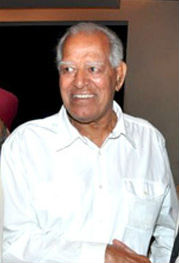
ทารา สิงห์

ทารา สิงห์ () เกิดเมื่อ 19 พฤศจิกายน พ.ศ. 2471 เป็นนักแสดงชื่อดังของบอลลีวู้ด ผลงานที่โดดเด่น คือ ศึกสวรรค์มหัศจรรย์ทะลุฟ้า มหากาพย์รามกียรติ์ ภาค 1 มหากาพย์รามเกียรติ์ ภาค 2 ศึกเทวดา กัล โฮ นา โฮ โอ้รักสุดชีวิต นอกจากนี้ ทารา สิงห์ ก็ยังเคยเป็นนักมวยปล้ำชื่อดังของอินเดีย ก่อนที่จะเข้าวงการแสดงในปี พ.ศ. 2547 ทารา สิงห์ ได้รับเลือกเป็น ส.ส. เมืองมุมไบ ร่วมกับธรรมเมนทร
==ผลงานภาพยนตร์==
===นักแสดง===
| class="wikitable sortable"
|-
! Year !! Title !! Role !! Notes
|-
| 1952 || "Sangdil (1952 film)|Sangdil" || ||
|-
| 1954 || "Pehli Jhalak" || Wrestler Dara Singh ||
|-
| 1962 || "King Kong" || Jingu / King Kong ||
|-
| 1963 || "Faulad" || Faulad Singh ||
|-
| 1963 || "Rustom-E-Baghdad" || Dara/Rustom-E-Baghdad ||
|-
| 1963 || "Awara Abdulla" || Abdulla ||
|-
| 1964 || "Samson" || Samson ||
|-1964 ll "Aaya Toofan" ll Deepu ll
| 1964 || "Jagga" || Jagga Daku ||
|-
| 1964 || "Aandhi Aur Toofan" || ||
|-
| 1964 || "Darasingh: Ironman" || Dara Singh ||
|-
| 1965 || "Rustom-E-Hind" || ||
|-
| 1965 || "Boxer" || ||
|-
| 1965 || "Sher Dil" || ||
|-
| 1965 || "Raaka" || ||
|-
| 1965 || "Sikandar-E-Azam" || Alexander ||
|-
| 1965 || "Lootera" || ||
|-
| 1966 || "Naujawan" || ||
|-
| 1966 || "Veer Bajrang" || ||
|-
| 1966 || "Dada" || ||
|-
| 1966 || "Daku Mangal Singh" || Daku Mangal Singh/ Kumar ||
|-
| 1966 || "Jawan Mard" || ||
|-
| 1967 || "Do Dushman" || ||
|-
| 1967 || "Watan Se Door" || ||
|-
| 1967 || "Nasihat" || ||
|-
| 1968 || "Thief of Baghdad" || ||
|-
| 1968 || "Jung Aur Aman" || ||
|-
| 1968 || "Balram Shri Krishna" || Balram ||
|-
| 1969 || "Faulad ki Aulad" ||
|-
| 1969 || "Toofan" || Badal ||
|-
| 1970 || "Choron Ka Chor" || Ashok ||
|-
| 1970 || "Ilzaam" || Raju/Kishan ||
|-
| 1970 || "Mera Naam Joker" || Sher Singh ||
|-
| 1970 || "Nanak Dukhiya Sab Sansar" || Kartar Singh || Punjabi film
|-
| 1971 || "Kabhi Dhoop Kabhi Chhaon" || ||
|-
| 1971 || "Ramu Ustad" || Ramu ||
|-
| 1971 || "Tulsi Vivah (film)|Tulsi Vivah" || Bhagwan Shiv ||
|-
| 1971 || "Anand (1971 film)|Anand" || Pahalwan || Guest appearance
|-
| 1972 || "Aankhon Aankhon Mein" || Pahelwan ||
|-
| 1972 || "Hari Darshan" || Bhagwan Shiv ||
|-
| 1972 || "Lalkaar" || ||
|-
| 1972 || "Mele Mitran De" || || Punjabi language|Punjabi film
|-
| 1972 || "Sultana Daku" || ||
|-
| 1975 || "Warrant" || Pyaara Singh ||
|-
| 1973 || "Hum Sab Chor Hain (1973 film)|Hum Sab Chor Hain" || ||
|-
| 1973 || "Mera Desh Mera Dharam" || ||
|-
| 1974 || "Kuwara Baap" || ||
|-
| 1974 || "Bhagat Dhanna Jatt" || Dhanna Jatt ||
|-
| 1974 || "Dukh Bhanjan Tera Naam" || Daku Daulay Khan ||
|-
| 1974 || "Har Har Mahadev" || Bhagwan Shiv ||
|-
| 1974 || "Kisan Aur Bhagwan" || Dhanna ||
|-
| 1974 || "Zehreela Insaan" || ||
|-
| 1975 || "Dharam Karam" || Ustaad ji ||
|-
| 1975 || "Dharmatma" || Pahelwan ||
|-
| 1976 || "Bajrangbali (film)|Bajrangbali" || Hanuman ||
|-
| 1976 || "Lambhardarni" || Lambardar/Dharma || Punjabi film
|-
| 1976 || "Raakhi Aur Rifle" || Ganga Singh ||
|-
| 1976 || "Sawa Lakh Se Ek Ladaun" || Kartar Singh || Punjabi film
|-
| 1976 || "Apna Khoon Apna Dushman" || ||
|-
| 1977 || "Jai Bolo Chakradhari" || ||
|-
| 1977 || "Ram Bharose" || Sardar Vikram Singh ||
|-
| 1978 || "Bhakti Mein Shakti" || Dyanu Bhakt ||
|-
| 1978 || "Dhyanu Bhagat" || Dhyanu Bhagat || Punjabi film
|-
| 1978 || "Nalayak" || Pahelwan ||
|-
| 1978 || "Sone Ka Dil Lohe Ke Haath"|| Nihalchand ||
|-
| 1978 || "Giddha" || Bhalwaan Dulla ji ||
|-
| 1979 || "Chambal Ki Raani" || ||
|-
| 1981 || "Guru Suleman Chela Pahelwan" || ||
|-
| 1981 || "Khel Muqaddar Ka" || ||
|-
| 1982 || "Main Intequam Loonga" || Ajay Kumar ||
|-
| 1982 || "Rustom" || Rustom Mangal Singh ||
|-
| 1983 || "Babul Da Vehra" || || Punjabi film
|-
| 1983 || "Unkhili Muttiar" || Mechanic || Punjabi film
|-
| 1984 || "Aan Aur Shaan" || ||
|-
| 1985 || "Mutharamkunnu P.O." || Himself || Malayalam language|Malayalam film
|-
| 1985 || "Mard (1985 film)|Mard" || Raja Azaad Singh ||
|-
| 1986 || "Karma (1986 film)|Karma" || Dharma ||
|-
| 1986 || "Bulekha" || ||
|-
| 1986 || "Krishna-Krishna" || Bhagwan Shri Balram ||
|-
| 1986 || "Ramayan (TV series)|Ramayan" || Hanuman || TV Series
|-
| 1986 || "Sajna Sath Nibhana" || Joseph ||
|-
| 1986 || "Maaveeran" || || Tamil film adaptation of Mard.
|-
| 1988 || "Maula Jatt" || Maula Jatt & Dharma ||
|-
| 1988 || "Paanch Fauladi" || Ustadji (Fauladi #1) ||
|-
| 1988 || "Mahaveera" || Delar Singh ||
|-
| 1988 || "Mahabharat (1988 TV series)|Mahabharat" || Hanuman || TV Series
|-
| 1989 || "Shehzaade" || Jailor ||
|-
| 1989 || "Elaan-E-Jung" || Bheema ||
|-
| 1989 || "Gharana" || Vijay Singh Pahelwan ||
|-
| 1990 || "Tera Mera Pyar" || Preet's dad ||
|-
| 1990 || "Naaka Bandi" || Dharam Singh ||
|-
| 1990 || "Pratigya" || Daku Delavar Singh ||
|-
| 1990 || "Sheran De Putt Sher" || Subedaar ||
|-
| 1991 || "Dharam Sankat" || Dara (the dacoit) ||
|-
| 1991 || "Ajooba" || Maharaja Karan Singh ||
|-
| 1991 || "Maut Ki Sazaa" || Pyara Singh ||
|-
| 1992 || "Prem Deewane" || Loha Singh ||
|-
| 1993 || "Bechain" || ||
|-
| 1993 || "Anmol" || Dara Shamsher, Zafar's father ||
|-
| 1994 || "Karan" || ||
|-
| 1995 || "Ram Shastra" || Police Commissioner ||
|-
| 1997 || "Lav Kush" || Hanuman ||
|-
| 1997 || "Main Maa Punjab Dee" || || Punjabi film
|-
| 1998 || "Guru Gobind Singh" || ||
|-
| 1998 || "Auto Driver" || || Telugu film
|-
| 1998 || "Qahar" || || Guest appearance
|-
| 1999 || "Dillagi (1999 film)|Dillagi" ||Veer Singh ||
|-
| 1999 || "Zulmi" || Baba Thakur ||
|-
| 1999 ||"Door Nahin Nankana" || Bhakhtawar Singh ||
|-
| 1999 || "Hudd Kar Di" || Devender Singh Dhanwa/Papaji || TV Series ||
|-
| 2000 || "Dulhan Hum Le Jayenge" || Sapna's grandfather || Guest appearance
|-
| 2001 || "Farz (2001 film)|Farz" || Tayaji ||
|-
| 2002 || "Shararat (2002 film)|Shararat" || Mr. Gujral ||
|-
| 2003 || "Kal Ho Naa Ho" || Chaddha uncle ||
|-
| 2003 || "Border Hindustan Ka" || Jamail Singh ||
|-
| 2004 || "Family Business" || || TV series
|-
| 2006 || "Kyaa Hoga Nimmo Kaa" || Amardeep Sehgal (Dadaji) || TV series
|-
| 2006 || "Dil Apna Punjabi" || Hardam Singh ||
|-
| 2007 || "Jab We Met" || Geet's grandfather ||
|-
|-
| 2012 || "Ata Pata Lapata" ||Guest Appearance ||
|-
|
===As director===
===ผู้ผลิตภาพยนตร์===
==แชมป์และรางวัล==
*World Wide Wrestling Association
**WWWA World Heavyweight Championship
*Maple Leaf Wrestling
**NWA Canadian Open Tag Team Championship (1 time)- with Yukon Eric
* Indian promotions
**Commonwealth Championship
**Professional wrestling championship#World championships|World Wrestling Championship
**Champion of Malaysia (1951)
**Rustam-e-Hind (1954)
**Rustam-e-Punjab (1966)
*Wrestling Observer Newsletter
**Wrestling Observer Newsletter Hall of Fame#1996 inductees|Hall of Fame (Class of 1996)
*WWE
**WWE Hall of Fame (WWE Hall of Fame (2018)|Class of 2018)
==อ้างอิง==
หมวดหมู่:นักแสดงชายชาวอินเดีย
หมวดหมู่:นักการเมืองอินเดีย
หมวดหมู่:นักมวยปล้ำอาชีพชาวอินเดีย
หมวดหมู่:ชาวอินเดียที่นับถือศาสนาซิกข์
หมวดหมู่:บุคคลจากมุมไบ
หมวดหมู่:บุคคลจากรัฐปัญจาบ
หมวดหมู่:เสียชีวิตจากภาวะหัวใจล้มเหลว
หมวดหมู่:ผู้เข้าสู่หอเกียรติยศดับเบิลยูดับเบิลยูอีหมวดเลกาซี
หมวดหมู่:หอเกียรติยศและพิพิธภัณฑ์มวยปล้ำอาชีพ